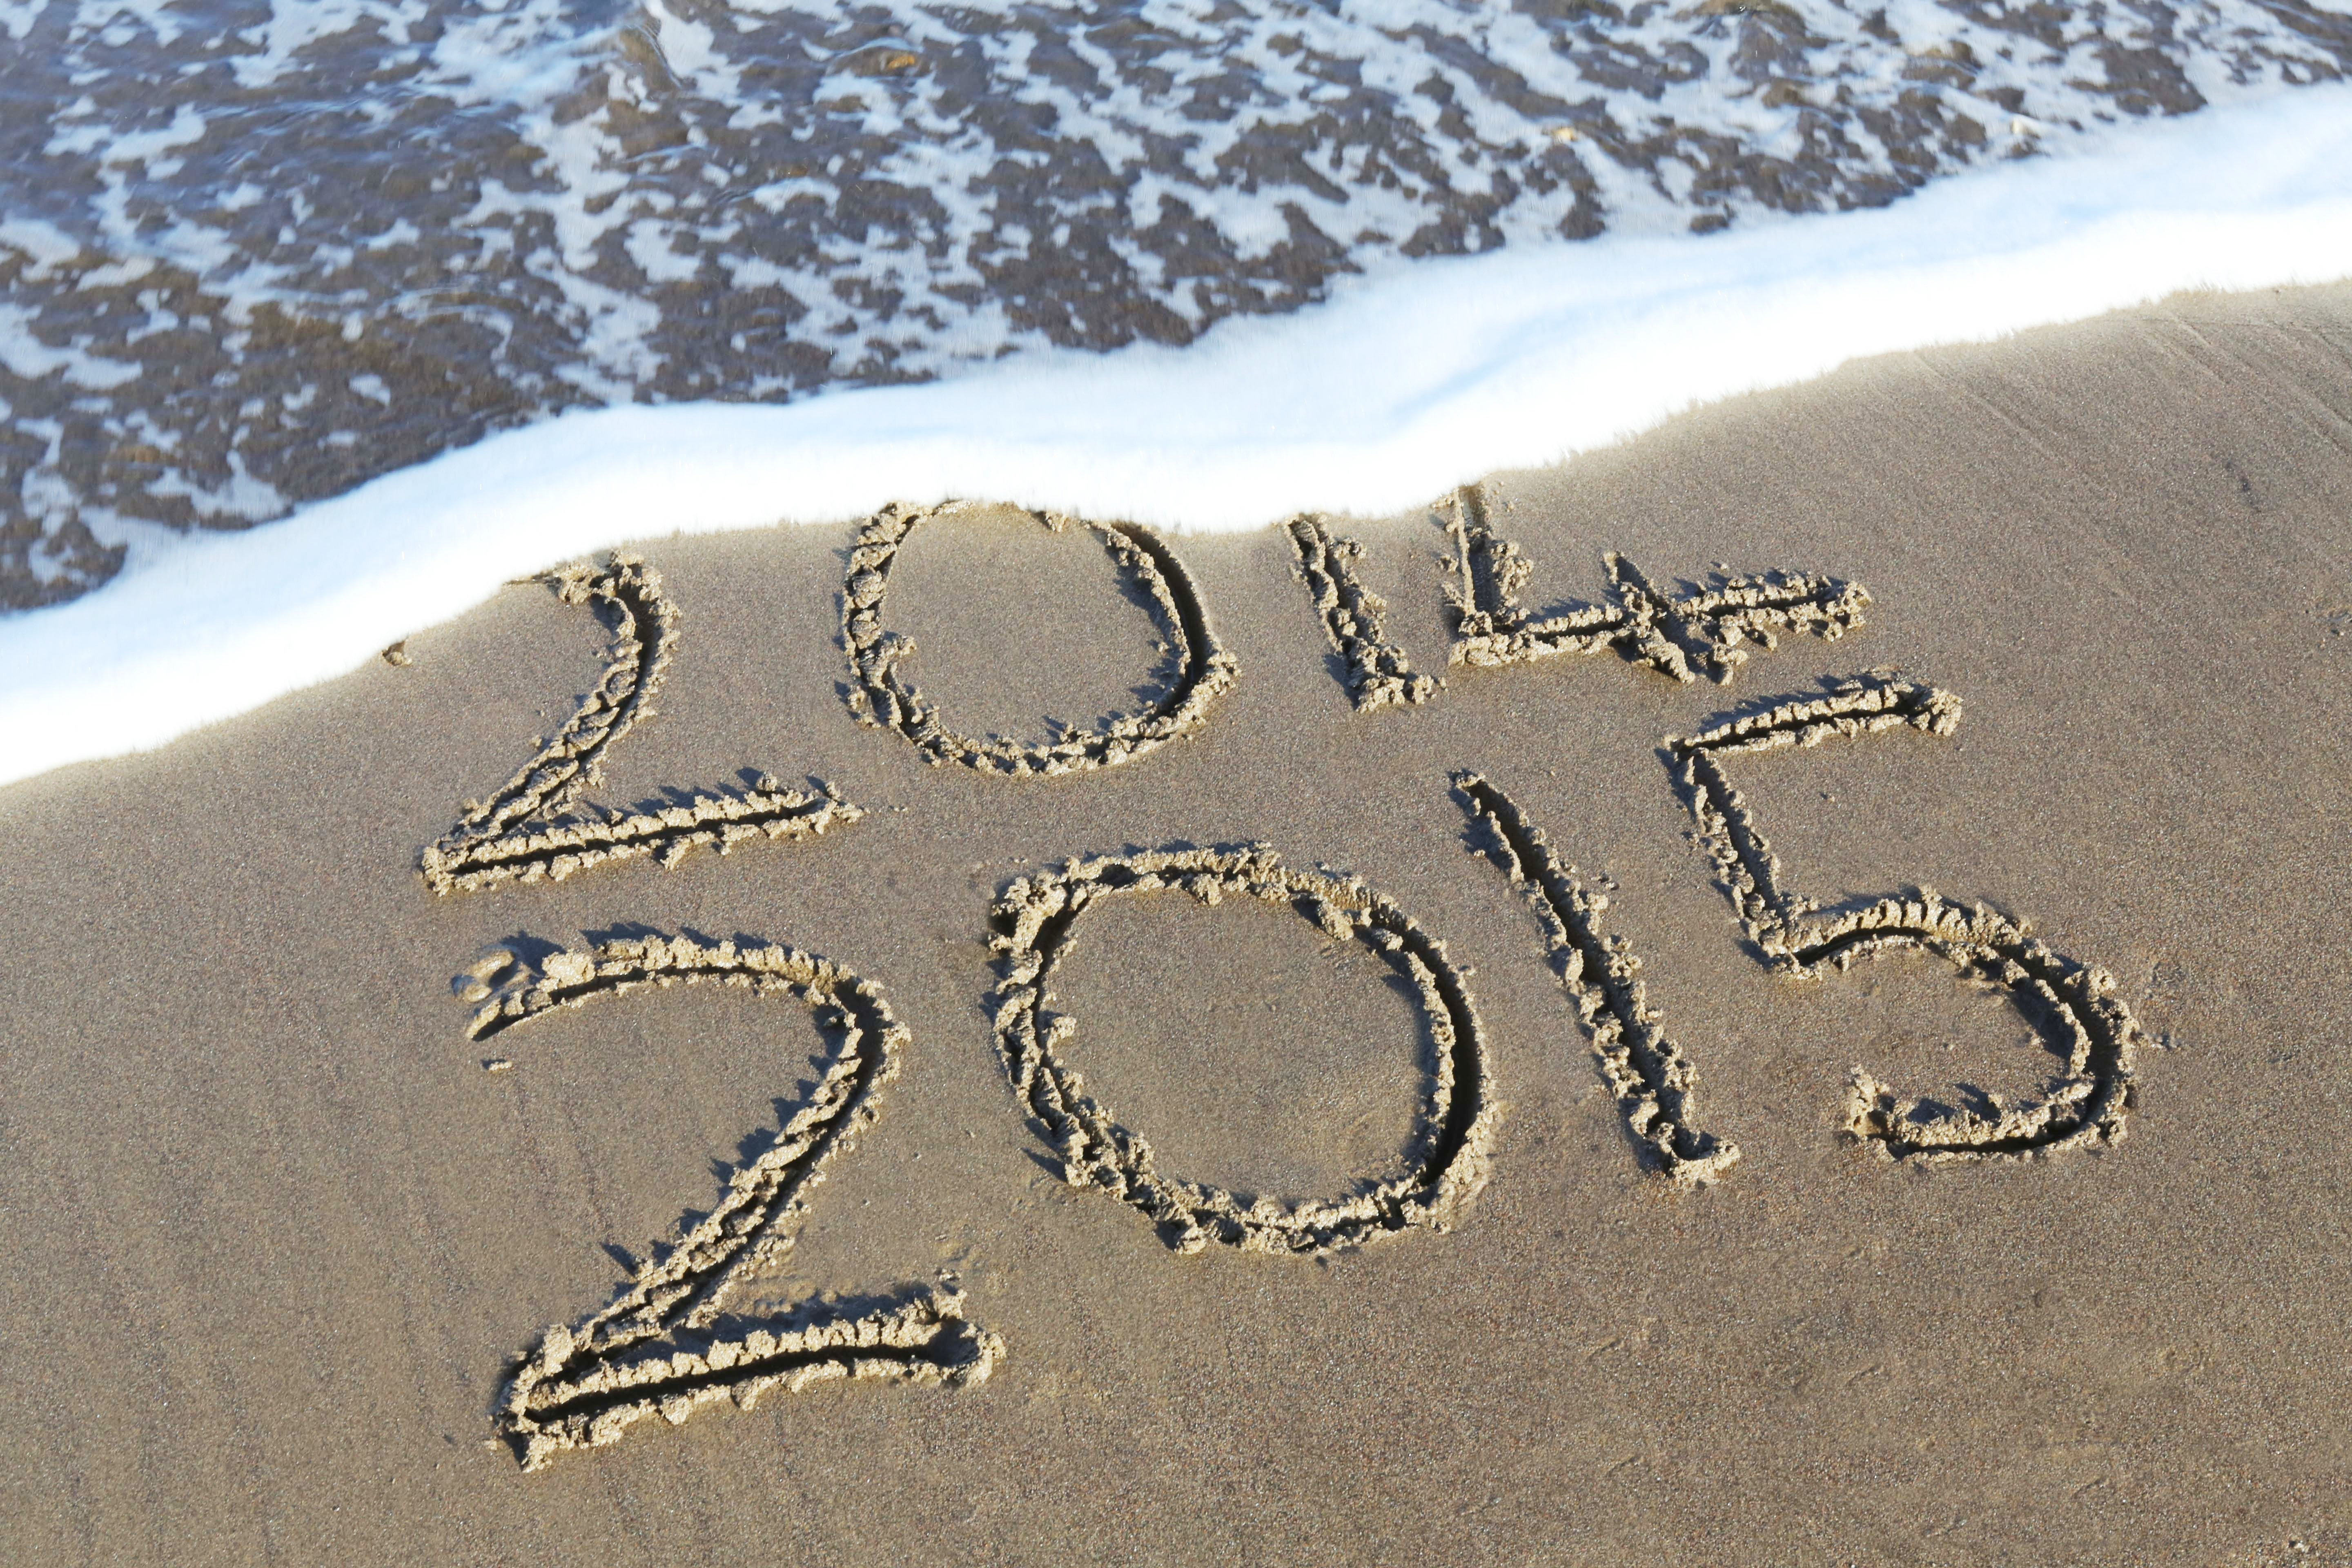
sand, number, new year, material, font, 2015, 2014, art, year, calligraphy